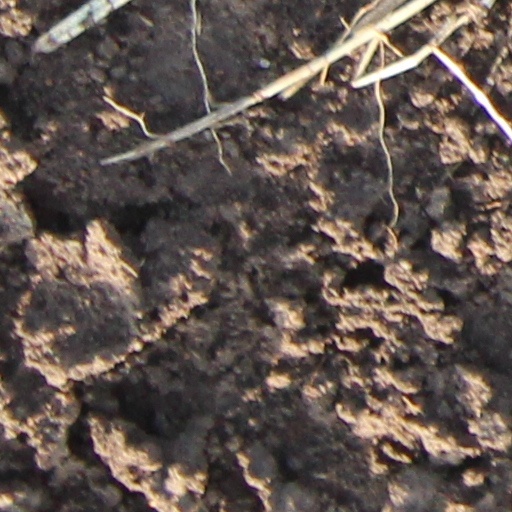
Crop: wheat